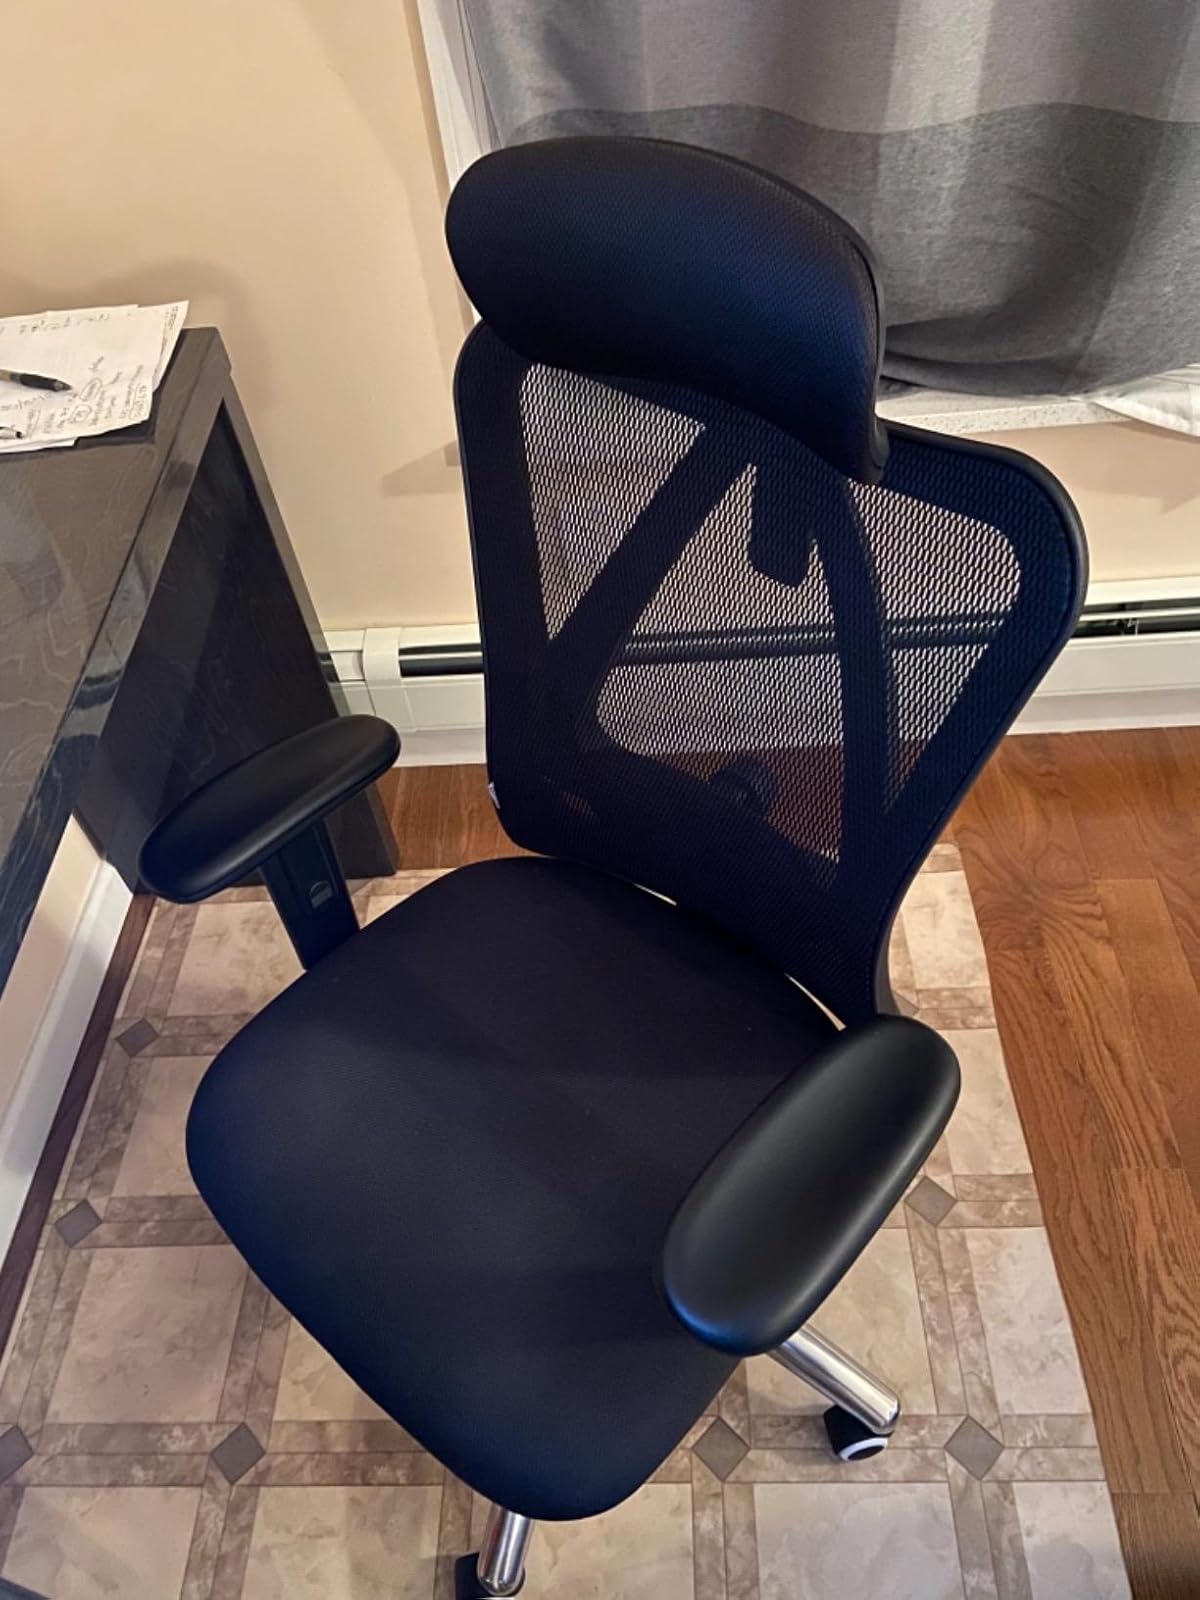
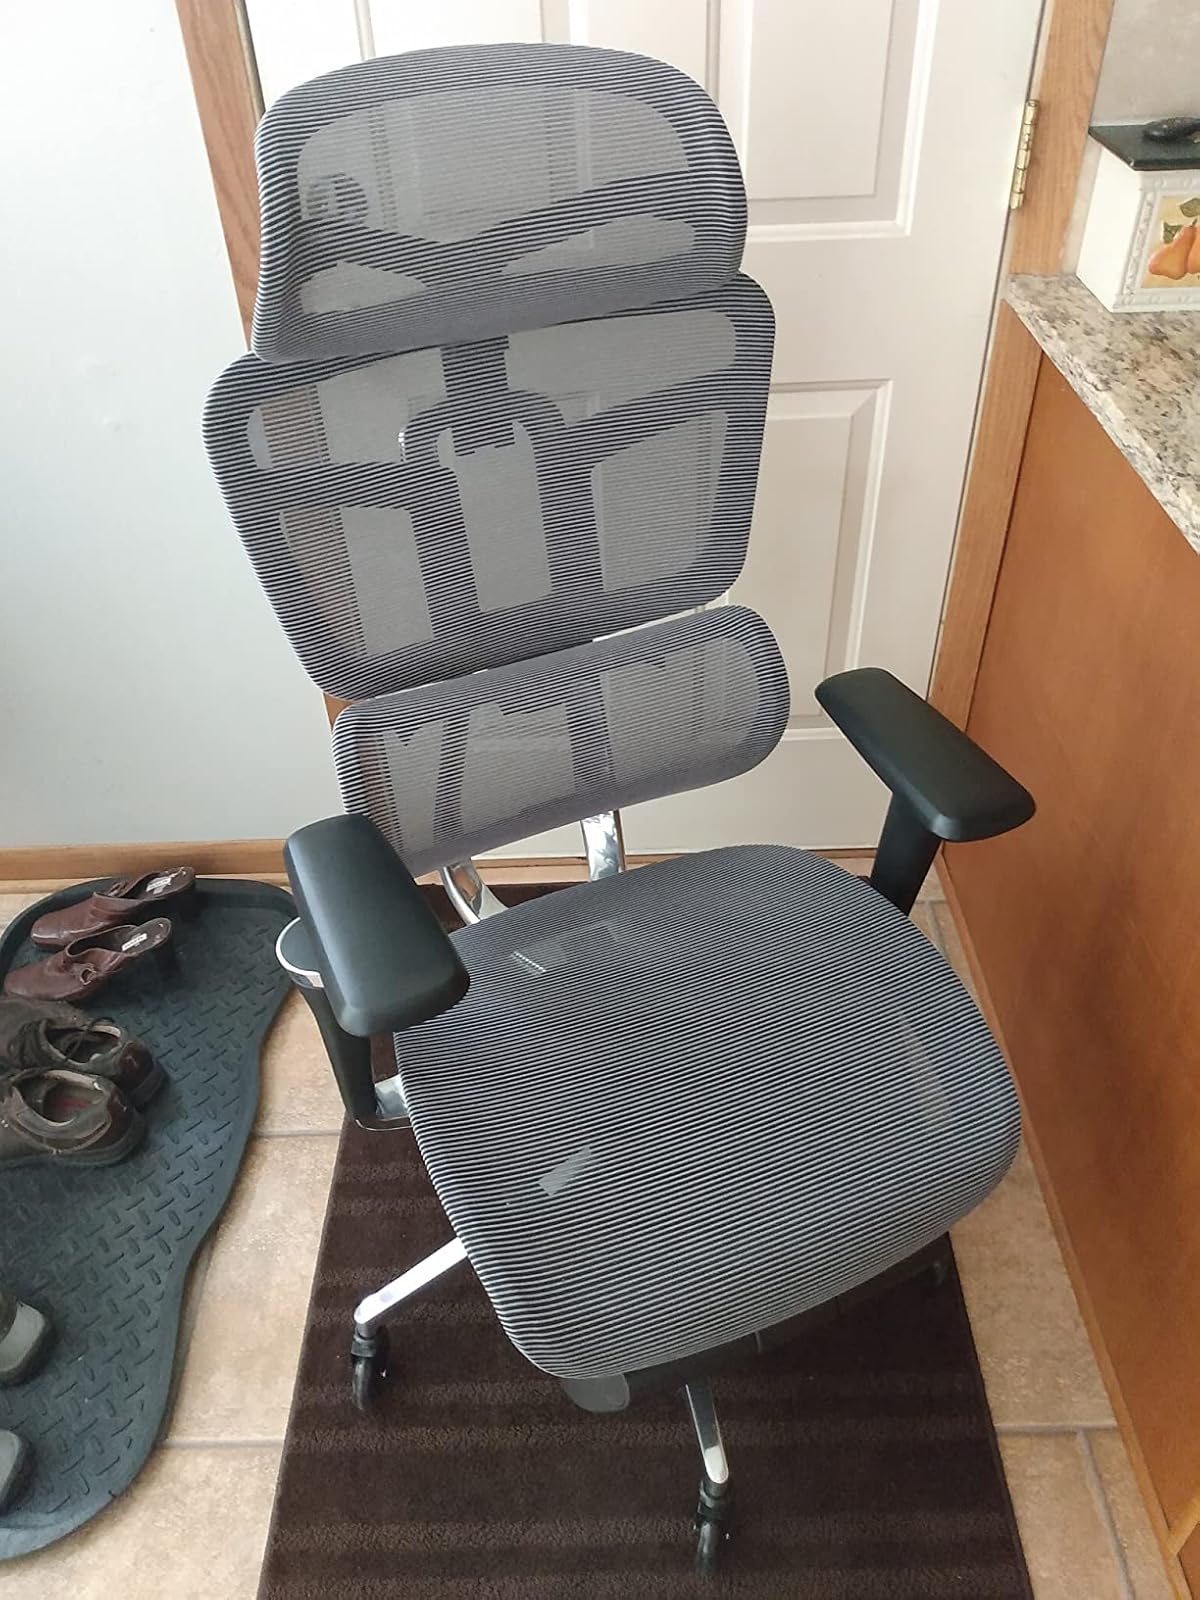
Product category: items_chair
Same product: no